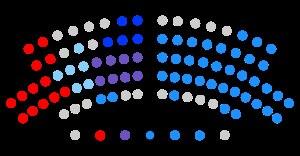
Les élections au Parlement de Galice de 2020 ont lieu de manière anticipée le 12 juillet 2020 afin d'élire les 75 députés de la XIᵉ législature du Parlement de Galice pour un mandat de quatre ans.